Wurmberg (Harz)

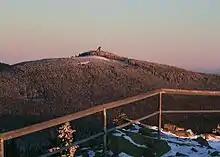
The Wurmberg seen from Achtermann

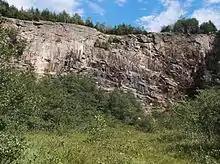
Wurmberg stone quarry

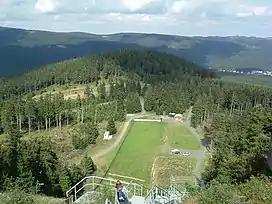
The Wurmberg ski jump in 2006: The treeless strip shows the course of the old Inner German Border; in the background on the right are the outskirts of Schierke

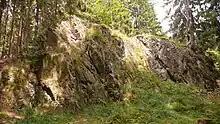
The Kleine Wurmbergklippe near the gondola lift middle station

At the Wurmberg is the second highest mountain in the Harz and the highest in Lower Saxony (Germany).